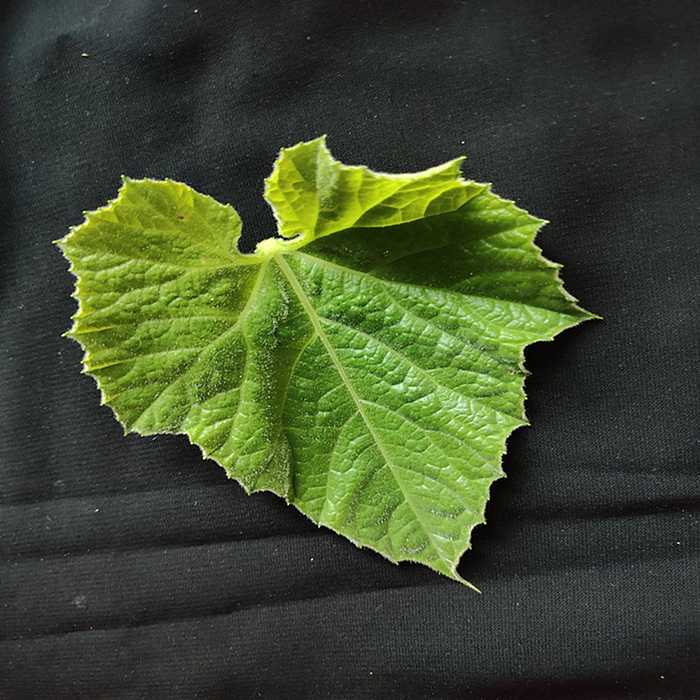
Plant: Bottle gourd
Label: Fresh leaf